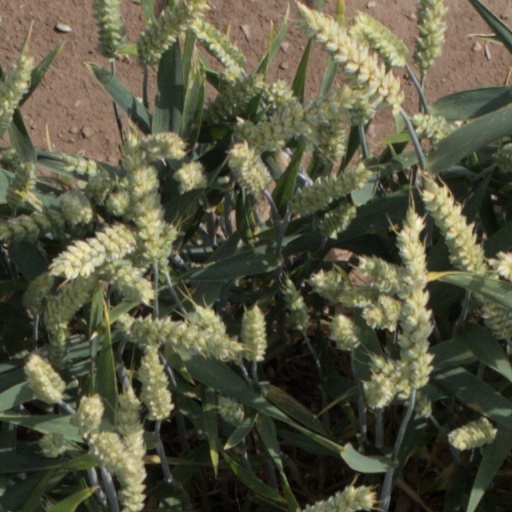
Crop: wheat